2060 Chiron

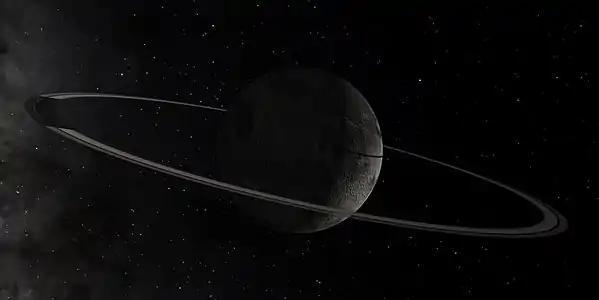
Depiction of Chiron and its rings

Chiron has rings, similar to the better-established rings of 10199 Chariklo. Based on unexpected occultation events observed in stellar-occultation data obtained on 7 November 1993, 9 March 1994, and 29 November 2011, which were initially interpreted as resulting from jets associated with Chiron's comet-like activity, Chiron's rings were proposed to be in radius and sharply defined. The rings' changing appearance at different viewing angles can largely explain the long-term variation in Chiron's brightness and hence estimates of Chiron's albedo and size. Moreover, it can, by assuming that the water ice is in Chiron's rings, explain the changing intensity of the infrared water-ice absorption bands in Chiron's spectrum, including their disappearance in 2001 (when the rings were edge-on). Also, the geometric albedo of Chiron's rings as determined by spectroscopy is consistent with that used to explain Chiron's long-term brightness variations.